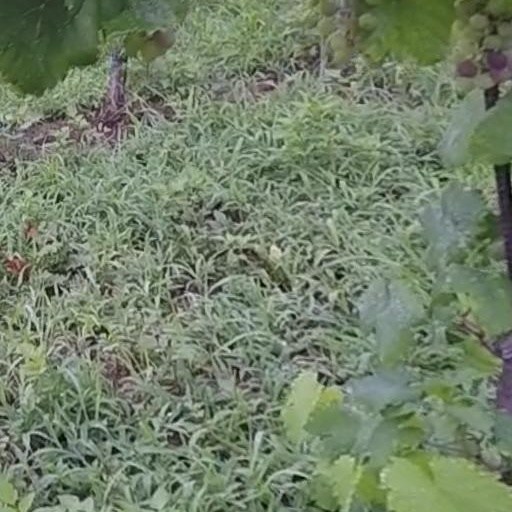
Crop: grape